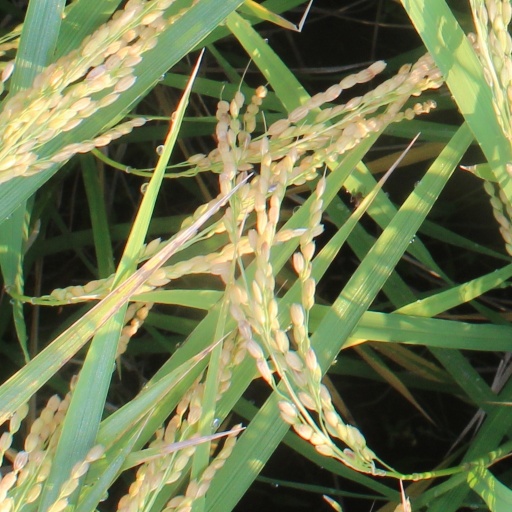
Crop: rice